Plumbylene

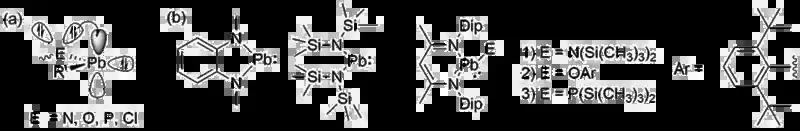

Agostic interactions have also been shown to stabilize plumbylenes. DFT computations on the compounds [(R(CH)Si){(CH)P(BH)}CH]Pb (R = Me or Ph) found that agostic interactions between bonding B–H orbitals and the vacant 6p orbital lowered the energy of the molecule by "ca." 38 kcal mol; this was supported by X-ray crystal structures showing the favourable positioning of said B–H bonds in proximity of Pb.